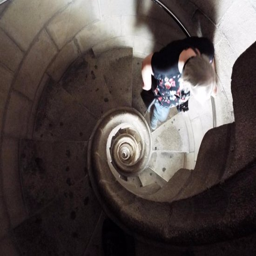
basilica of roman catholic place of worship : down spiral staircase from the tower